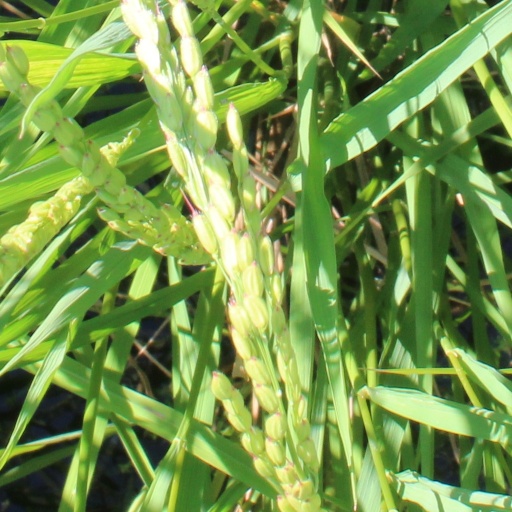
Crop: rice